Last Supper

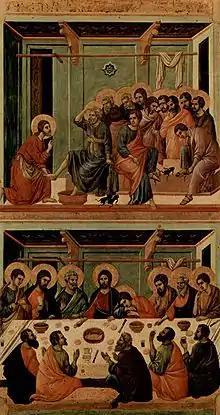
The "Washing of Feet" and the Supper, from the "Maesta" by Duccio, 1308–1311.

Peter often displays amazement in feet washing depictions, as in John 13:8. St. Thomas Aquinas viewed The Father, Christ, and the Holy Spirit as teachers and masters who provide lessons, at times by example. For Aquinas, the Last Supper and the Cross form the summit of the teaching that wisdom flows from intrinsic grace, rather than external power. For Aquinas, at the Last Supper Christ taught by example, showing the value of humility (as reflected in John's foot washing narrative) and self-sacrifice, rather than by exhibiting external, miraculous powers.